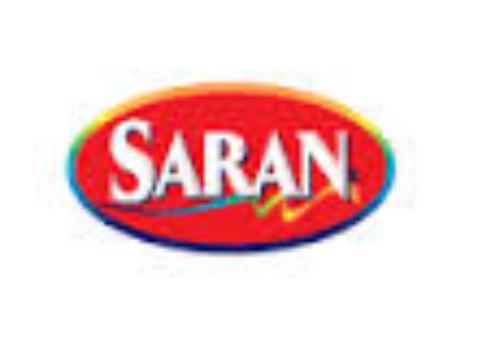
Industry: Necessities